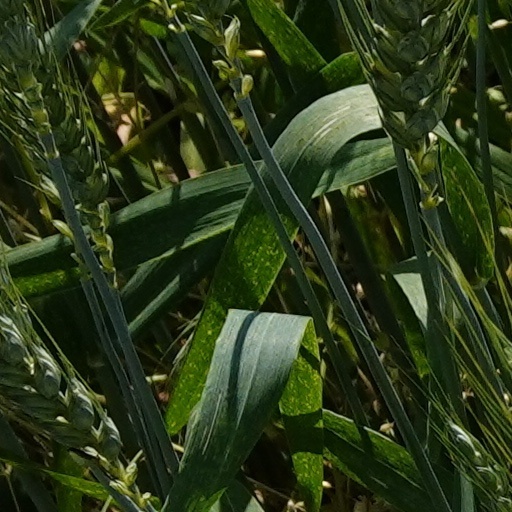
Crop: wheat